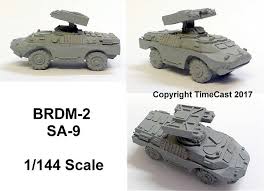
Label: BTR